Main campus of the Georgia Institute of Technology

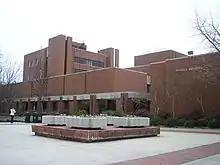
Howey Physics Building

Located on Central Campus as part of Georgia Tech's Historic District, the John Saylor Coon Building was constructed in 1912 and is one of the oldest buildings on campus. Originally called the New Shop Building, the building served as a home for shops and the mechanical engineering department, and continued to be used by the mechanical engineering department until 2001, when it became the home for the School of Psychology. The building gained its current name in 1922, following the retirement of noted professor John Saylor Coon. Between October 2001 and September 2003 the building underwent an extensive $9.1 million renovation that added 11,000 square feet to the facilities. The project received praise for being completed both under budget and on time.